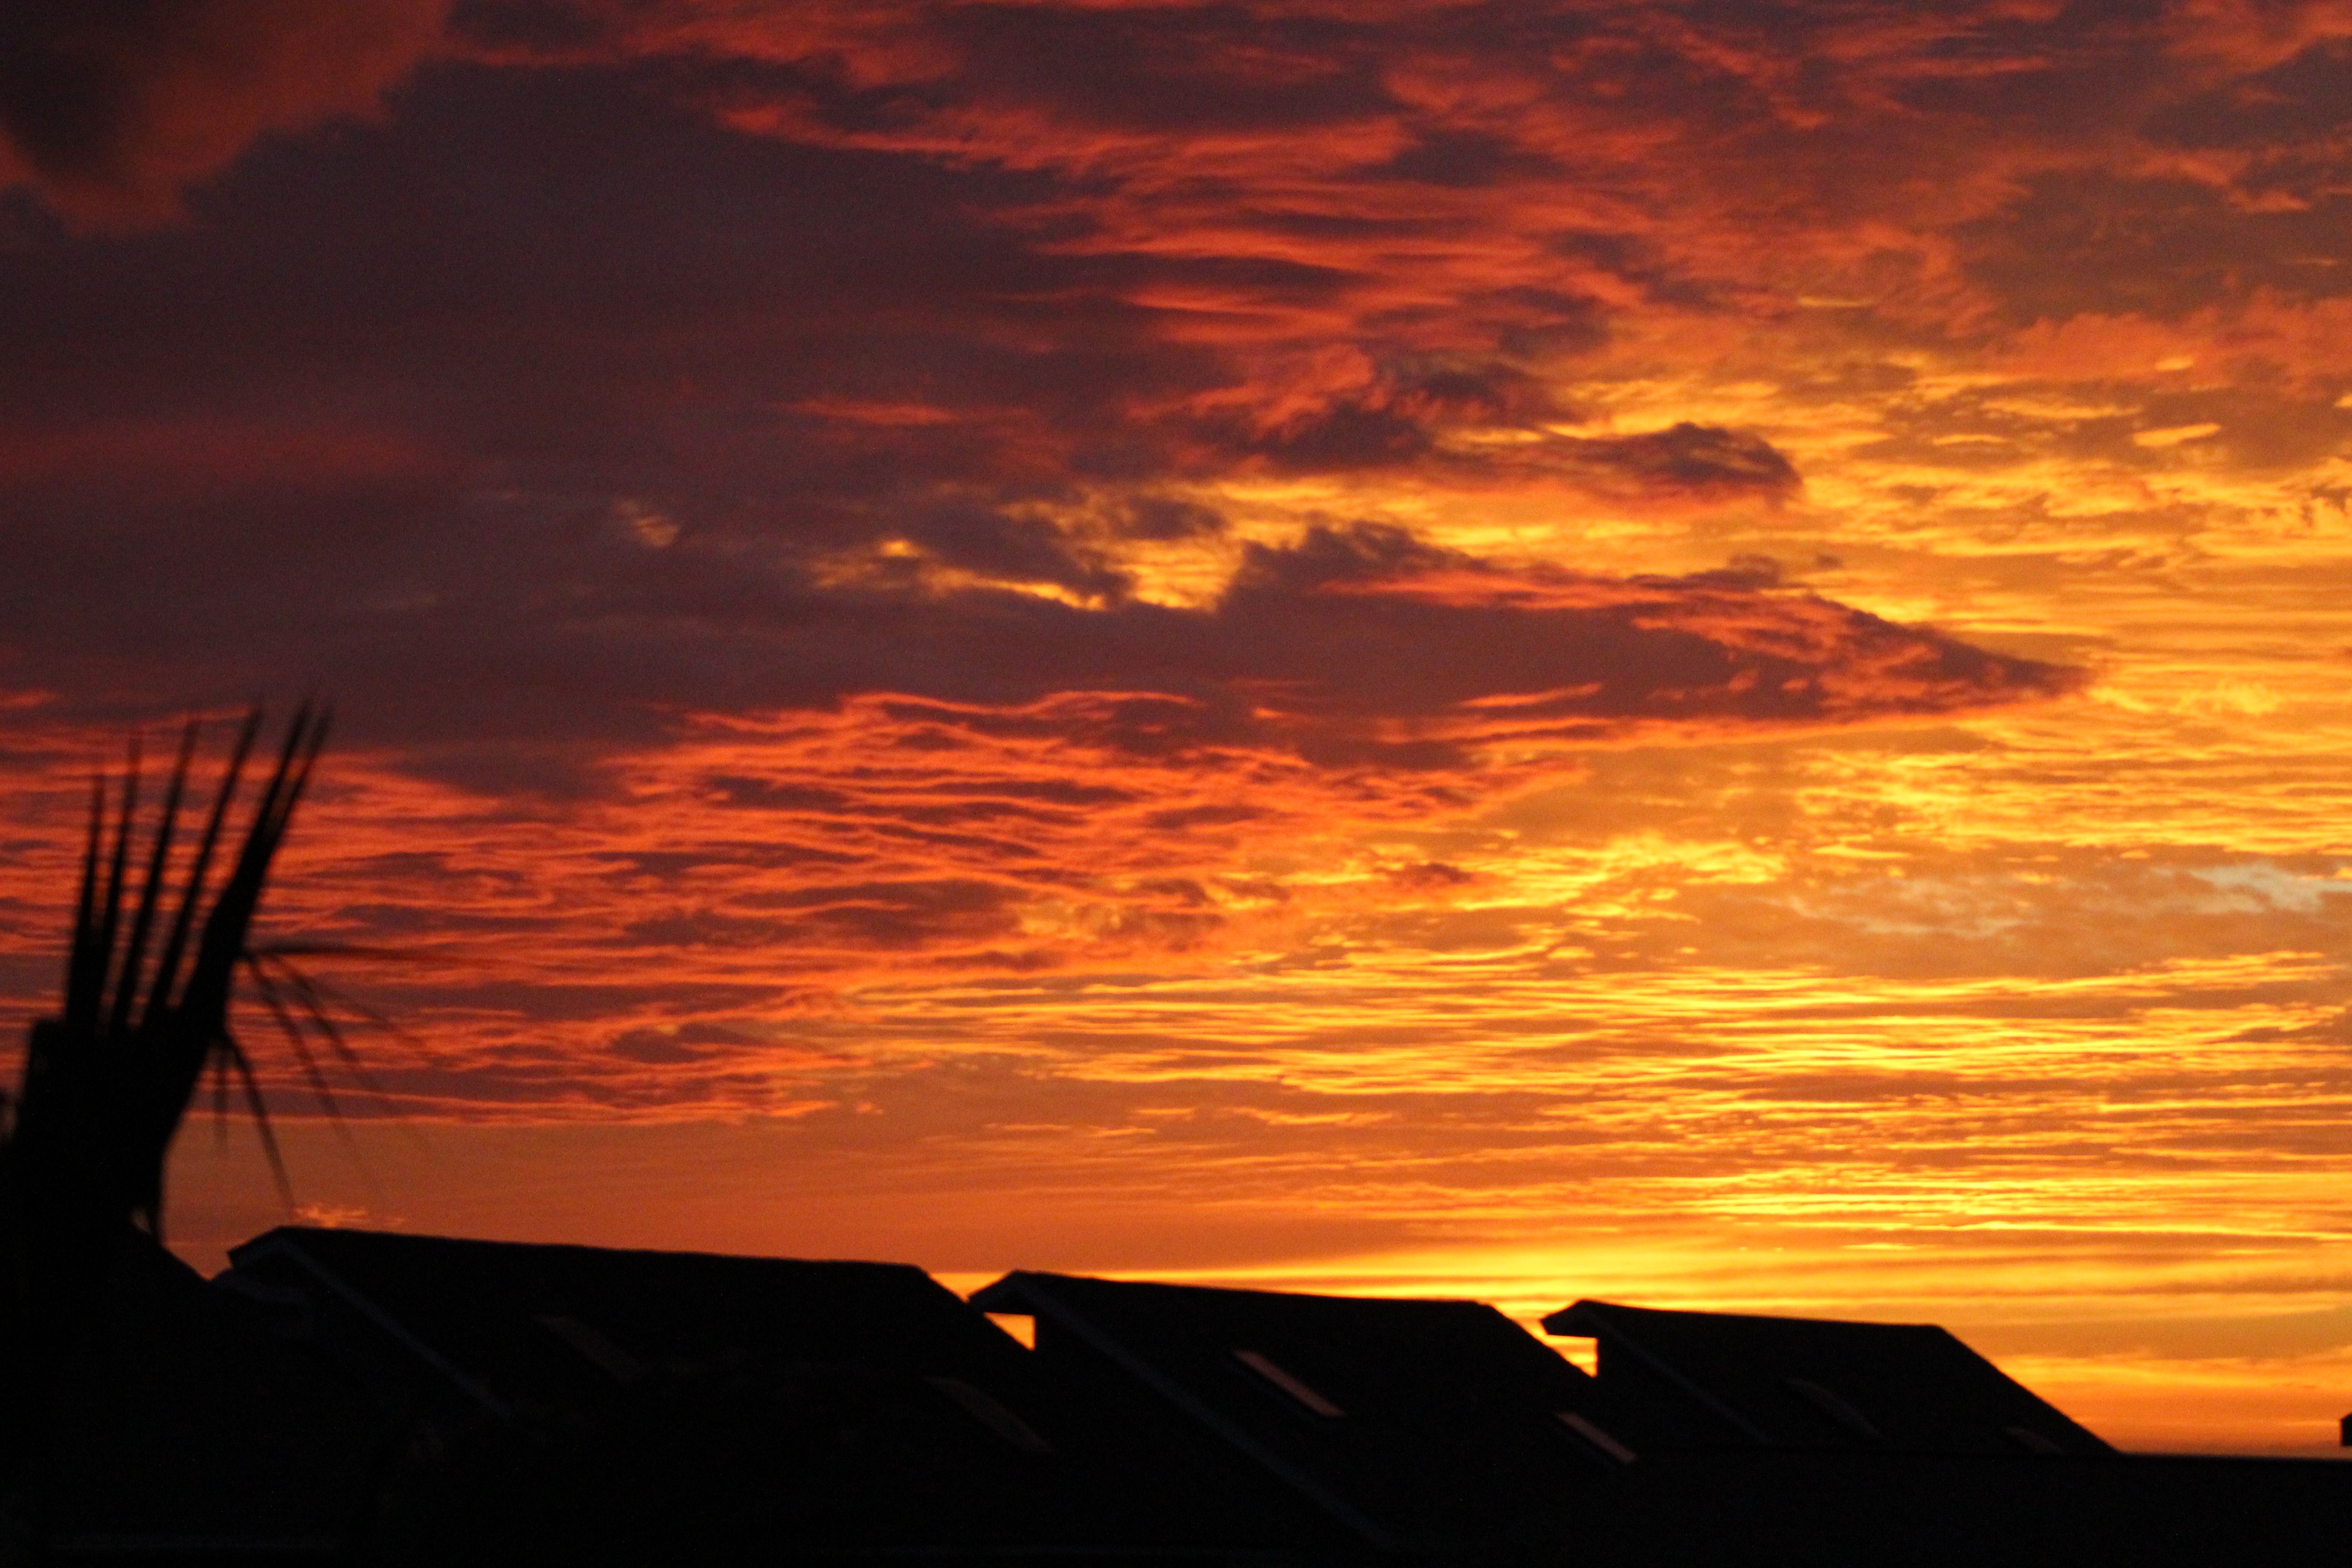
beach, landscape, sea, ocean, horizon, cloud, sky, sun, sunrise, sunset, morning, dawn, atmosphere, vacation, dusk, evening, afterglow, red sky at morning